Ronaldo (Brazilian footballer)

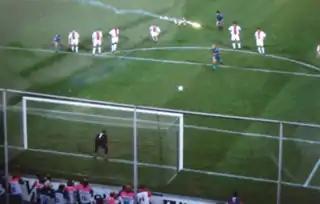
Ronaldo scoring the winning penalty for Barcelona in the 1997 UEFA Cup Winners' Cup Final against Paris Saint-Germain

During his spell at PSV, Ronaldo attracted the attention of both Inter Milan and Barcelona. It was Barcelona that was willing to pay the then-world record fee of $19.5 million, and he joined the club on 17 July 1996. According to manager Bobby Robson, he signed an eight-year contract, and would play up front alone.